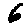
Label: 6